Iron Springs Recreation Area

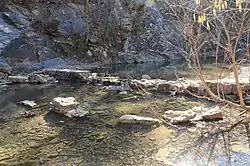

The Iron Springs Recreation Area is a roadside picnic area on Arkansas Highway 7, north of Jessieville in the Ouachita National Forest. The area has three shelters for picnicking, vault toilets, and an accessible trail for viewing the springs in the area. The facilities were largely built by the Civilian Conservation Corps (CCC) in the 1930s, with two shelters and the nearby dam listed on the National Register of Historic Places.